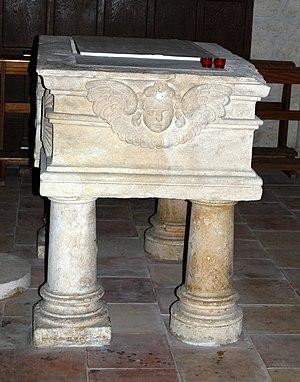
Église Saint-Martin de Carignan-de-Bordeaux
L'église Saint-Martin est une église catholique située dans la commune de Carignan-de-Bordeaux, dans le département de la Gironde, en France.